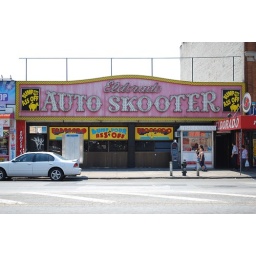
Here you can ride bumper cars under disco balls while listening to extremely loud house music.